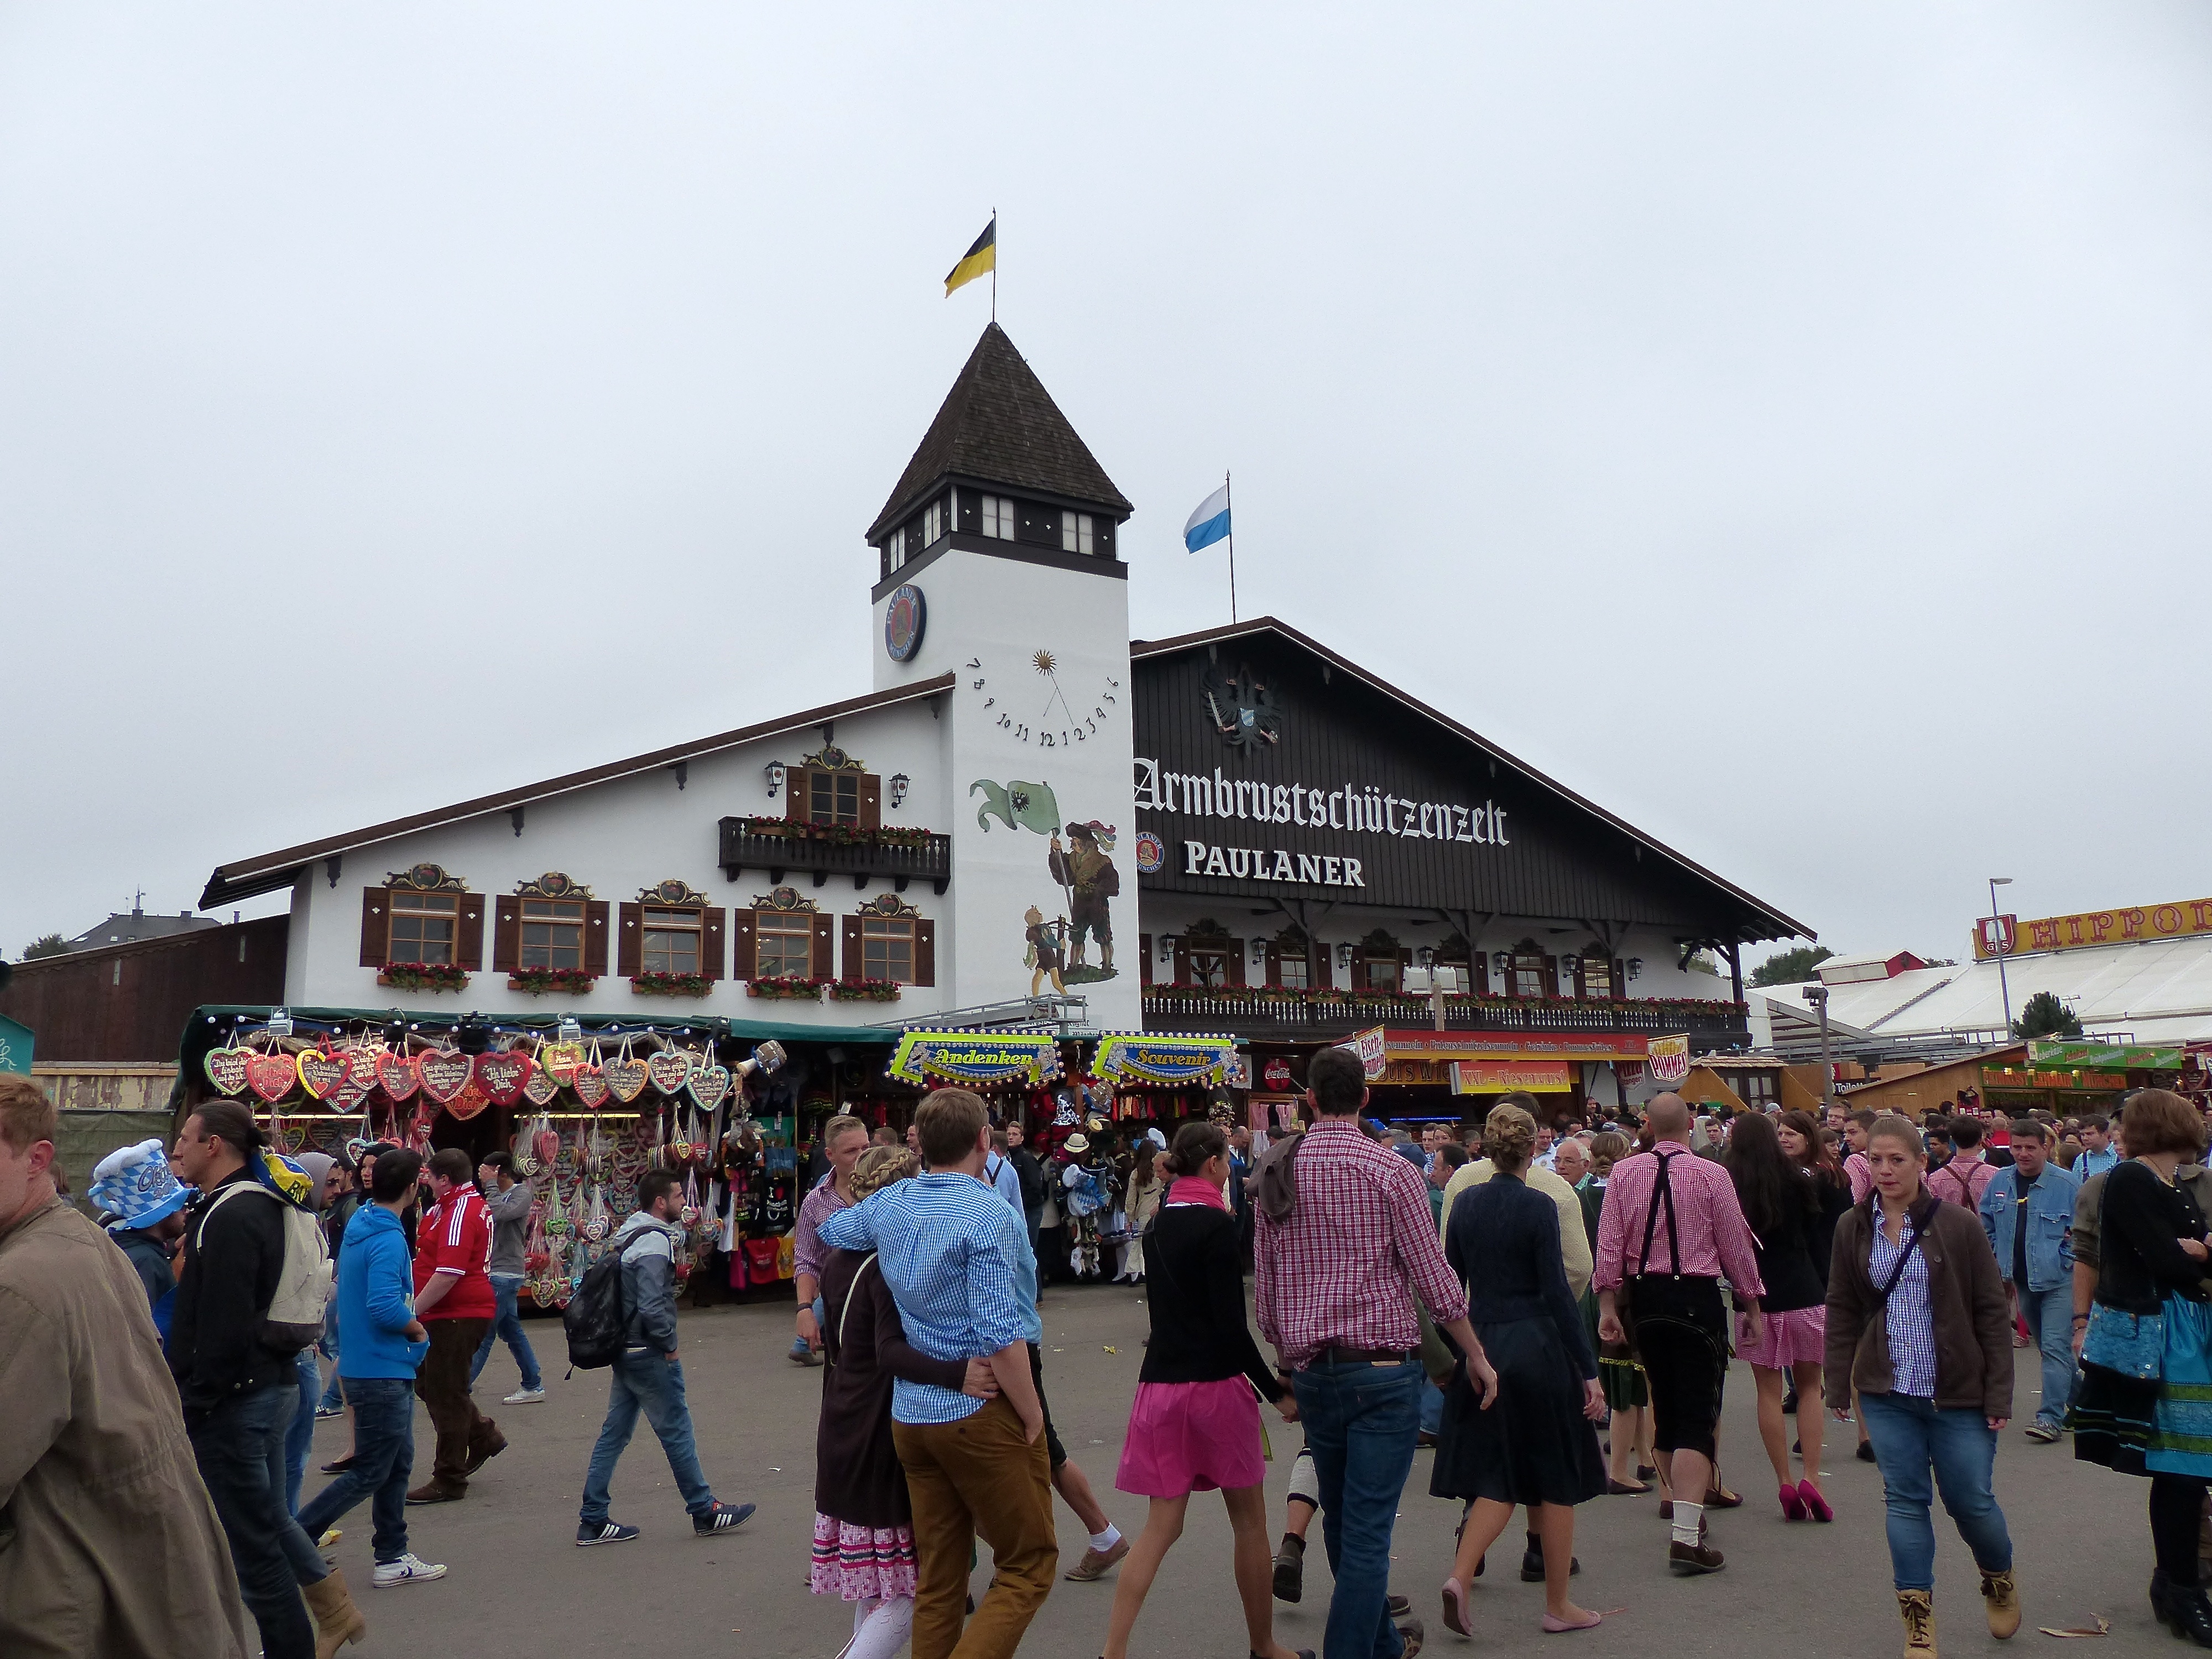
people, boardwalk, walkway, crowd, travel, europe, tourism, beer, festival, germany, bavaria, endurance, fair, munich, oktoberfest, dirndl, lederhosen